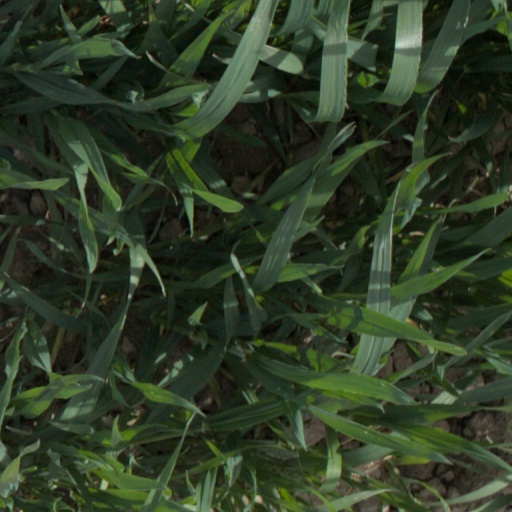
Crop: wheat